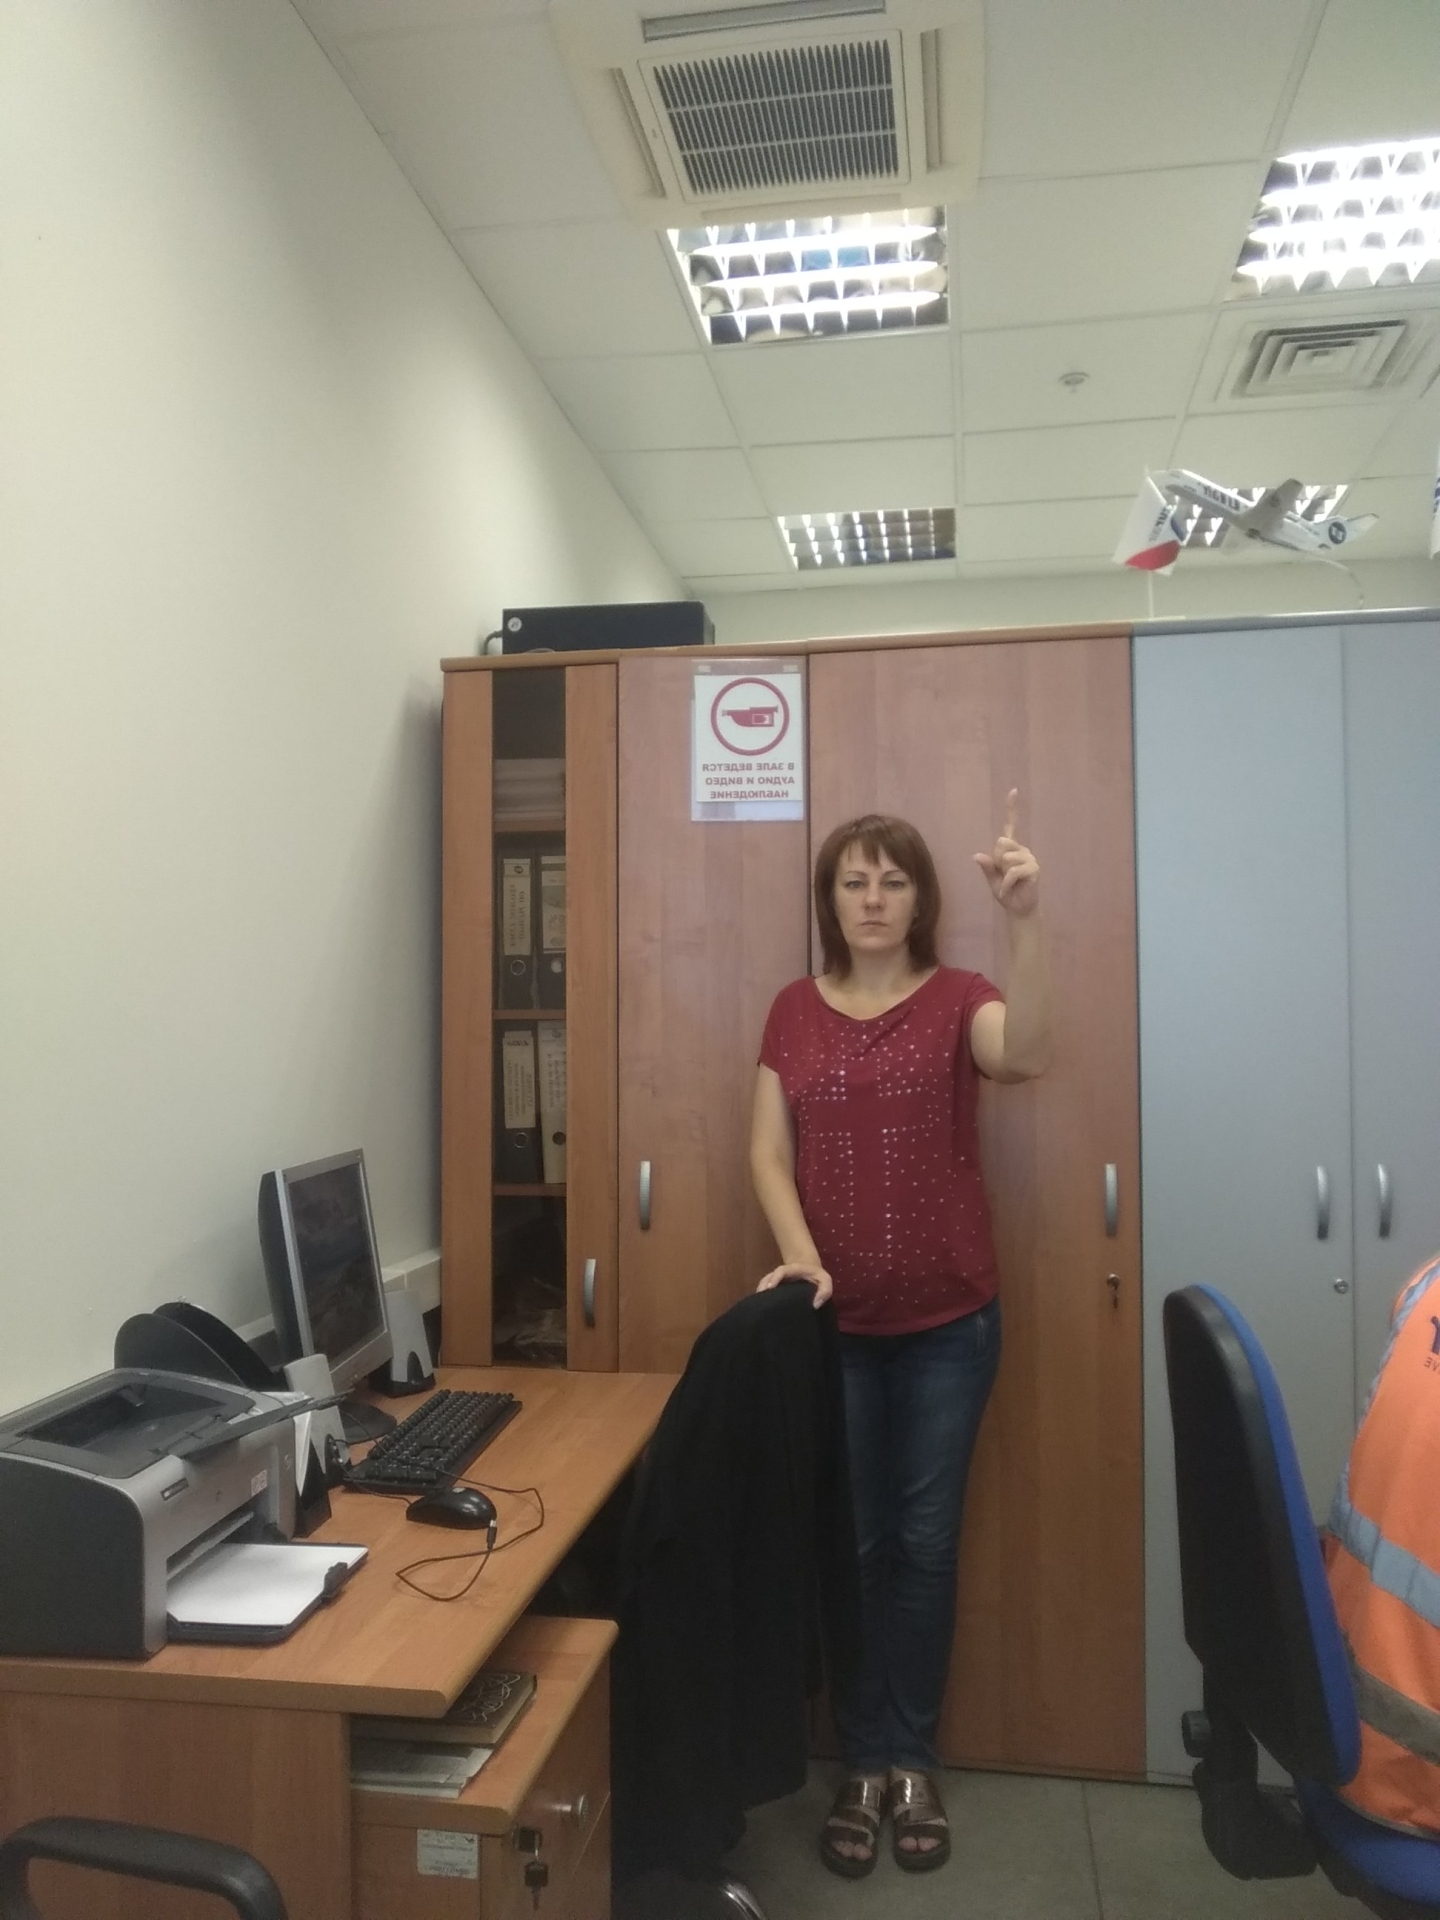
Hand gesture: one